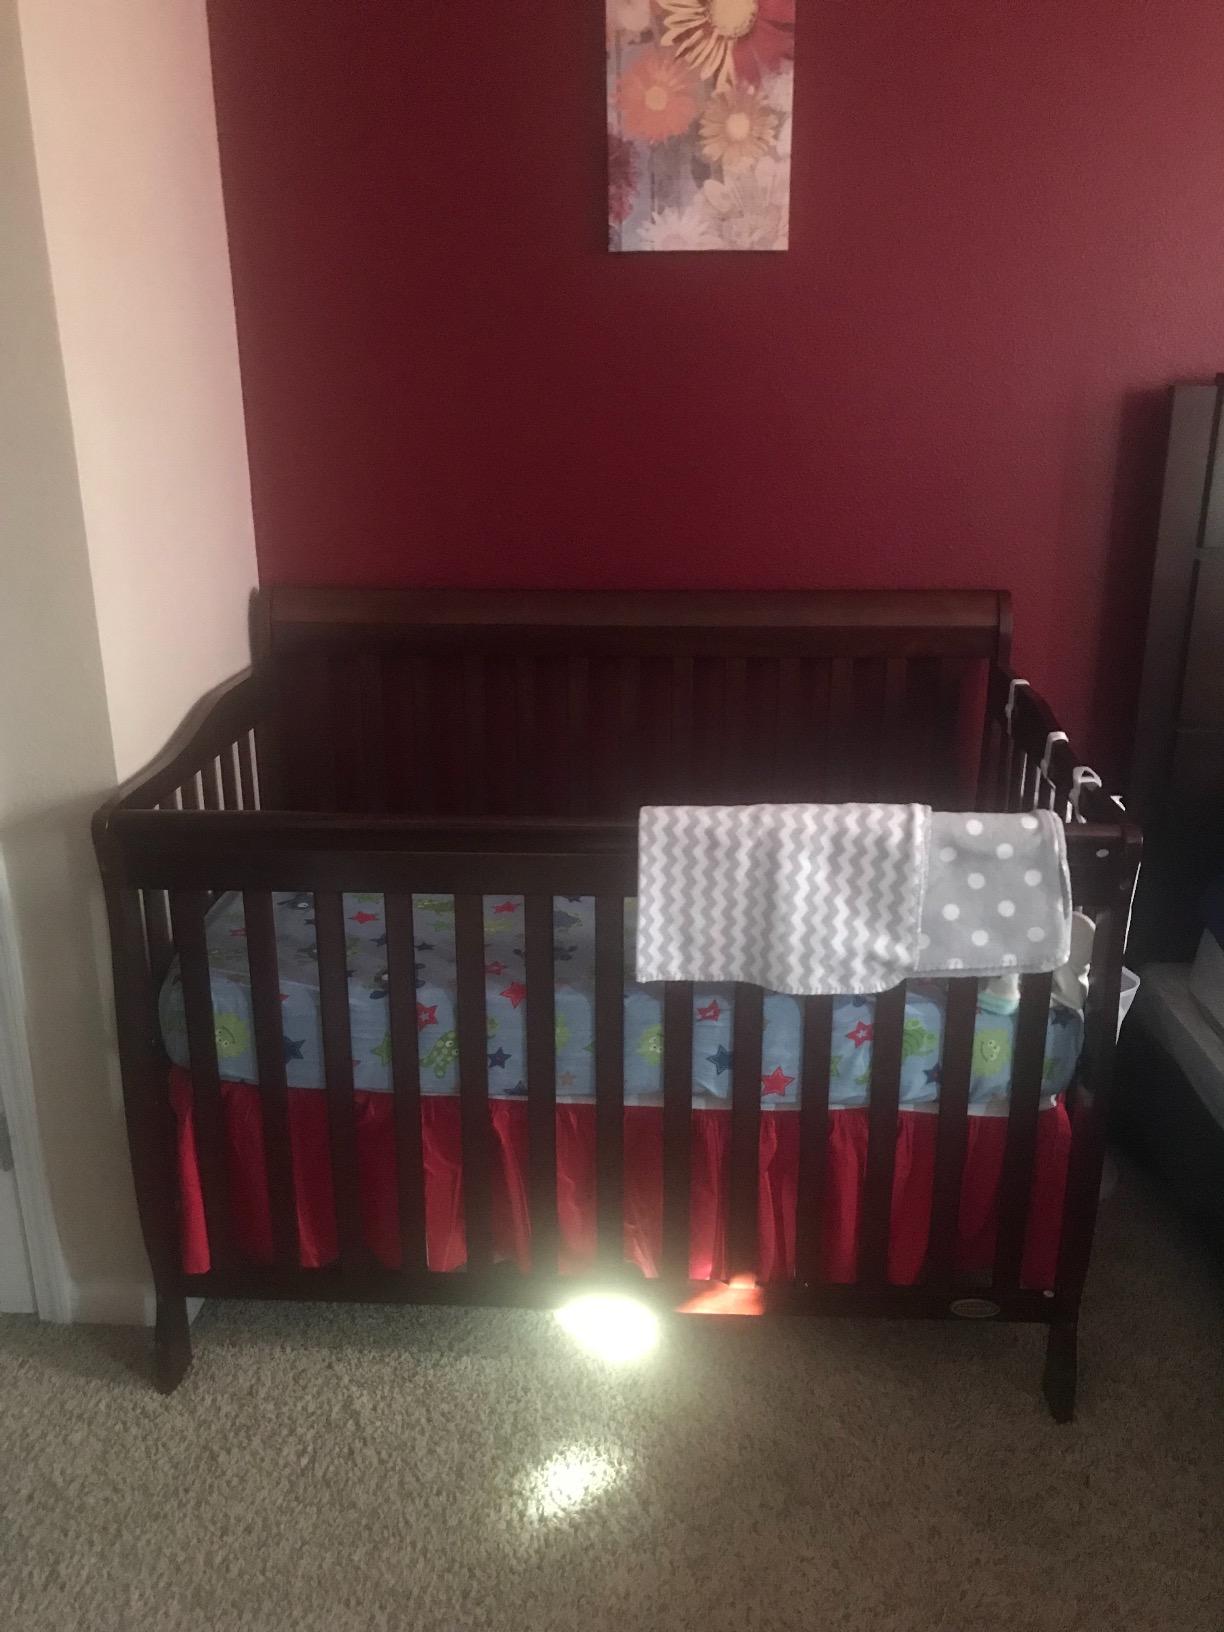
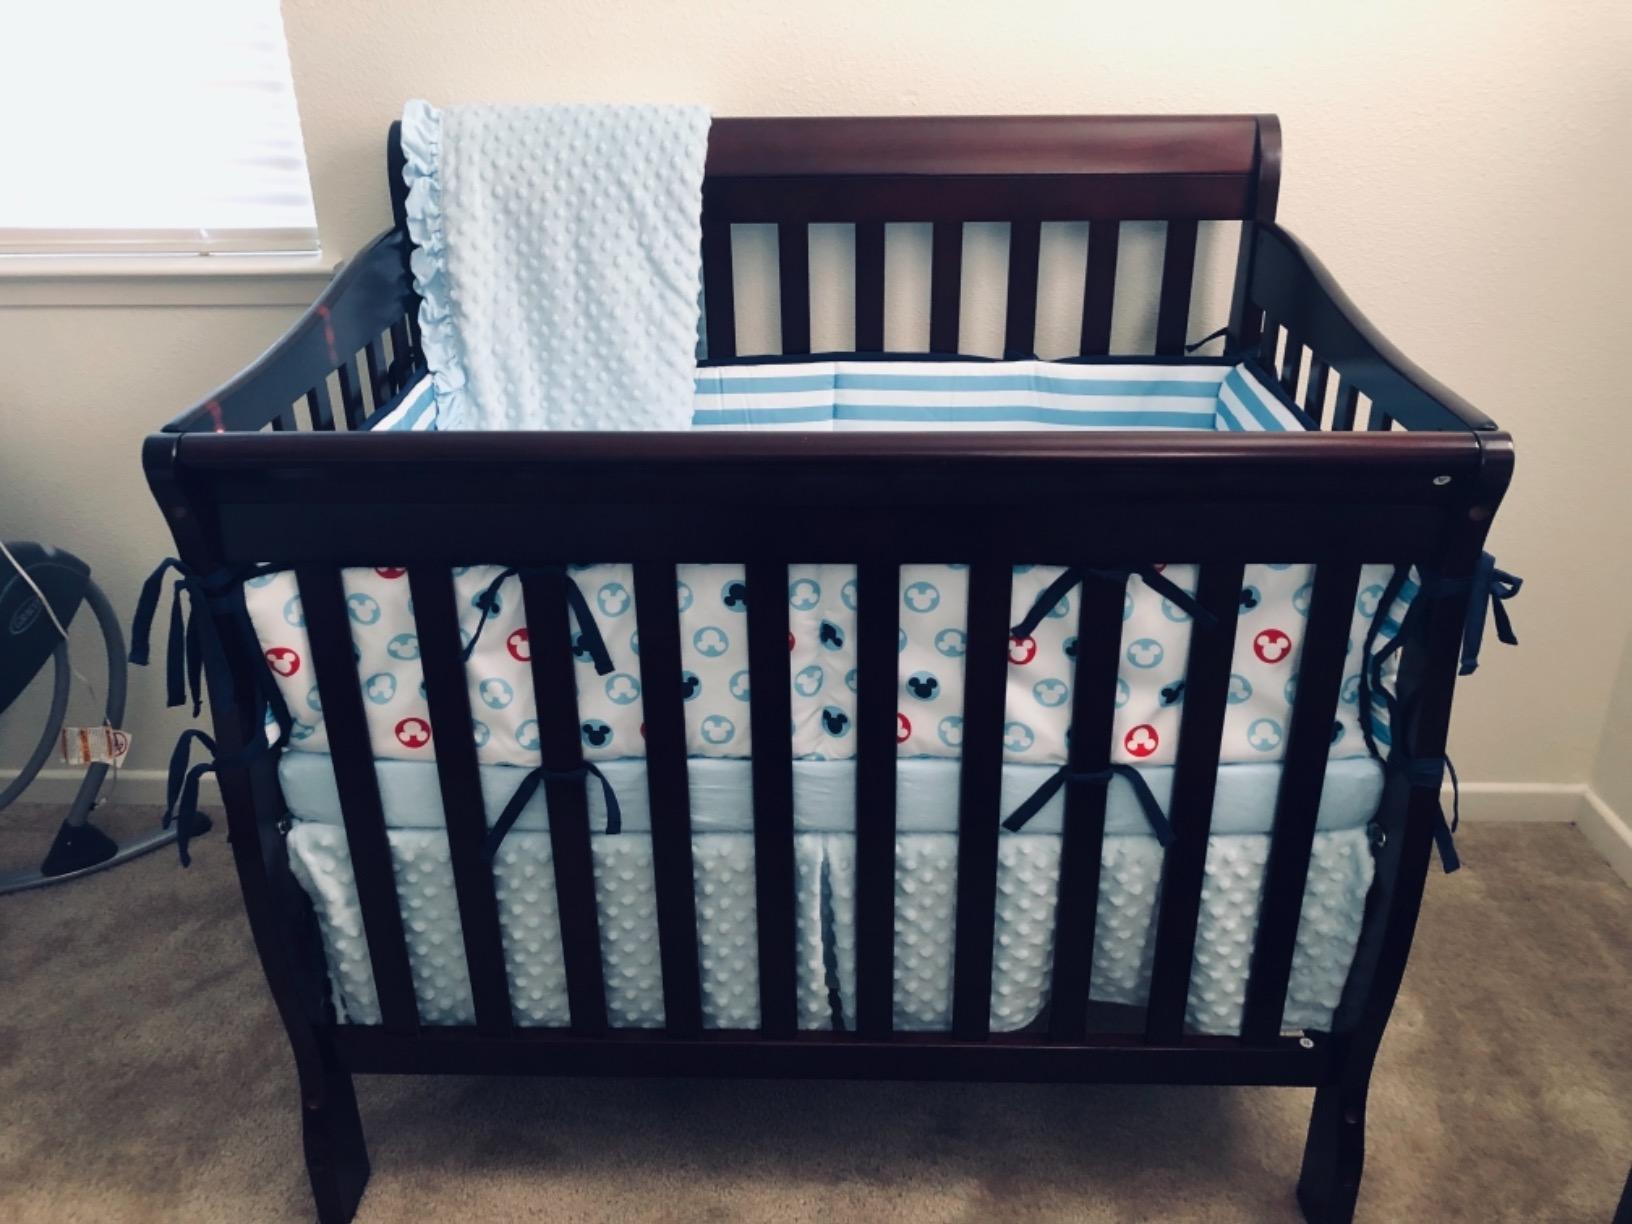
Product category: products_crib
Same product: yes